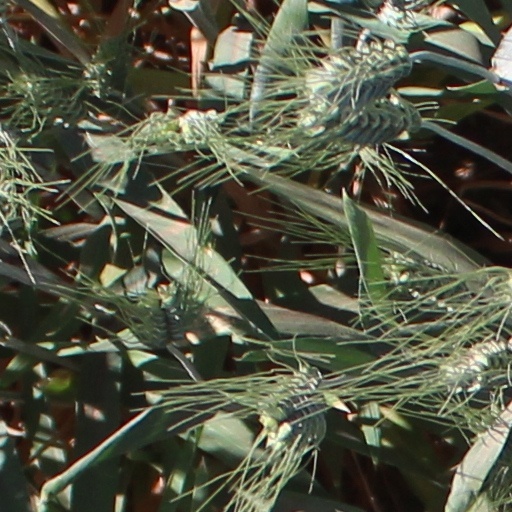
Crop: wheat